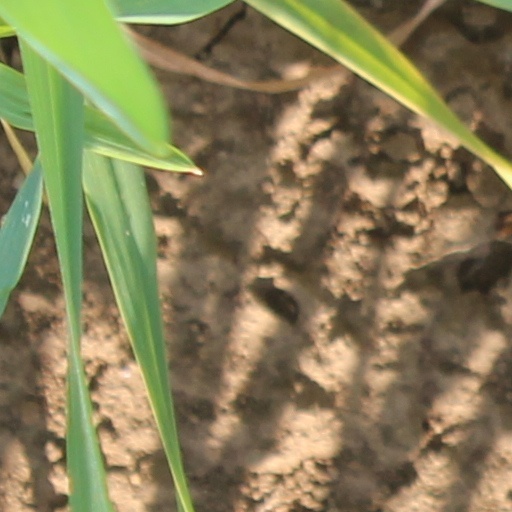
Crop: wheat